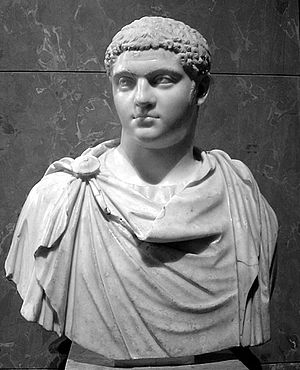
Publius Septimius Geta
Publius Septimius Geta var en romersk kejser af det severiske dynasti, der regerede sammen med sin far Septimius Severus og sin bror Caracalla fra 209 til sin død i 211.